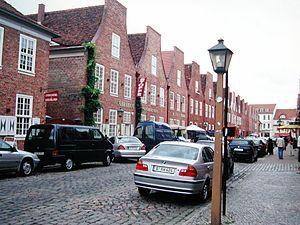
Le quartier hollandais est un site historique préindustriel du centre-ville de Potsdam, adjacent aux principales rues commerciales et sites touristiques de la ville. Son unicité réside dans le fait qu’il s’agit du plus grand ensemble architectural de style néerlandais en dehors des Pays-Bas. Jusque dans les années 2000, notamment à cause de sa lente dégradation sous le régime communiste de la RDA, il a été plusieurs fois en cours de réaménagement pour favoriser l’implantation de bureaux, de logements et de petits commerces.